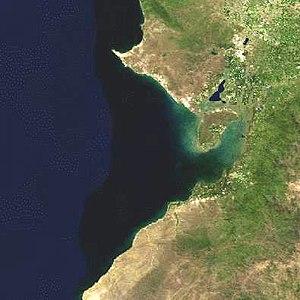
Le Golfe de Guayaquil est une vaste étendue d'eau de l’Océan Pacifique à l’ouest de l’Amérique du Sud. Sa limite nord se situe au niveau de la ville de Salinas, en Équateur, et sa limite sud au niveau de Punta Pariñas, au Pérou.